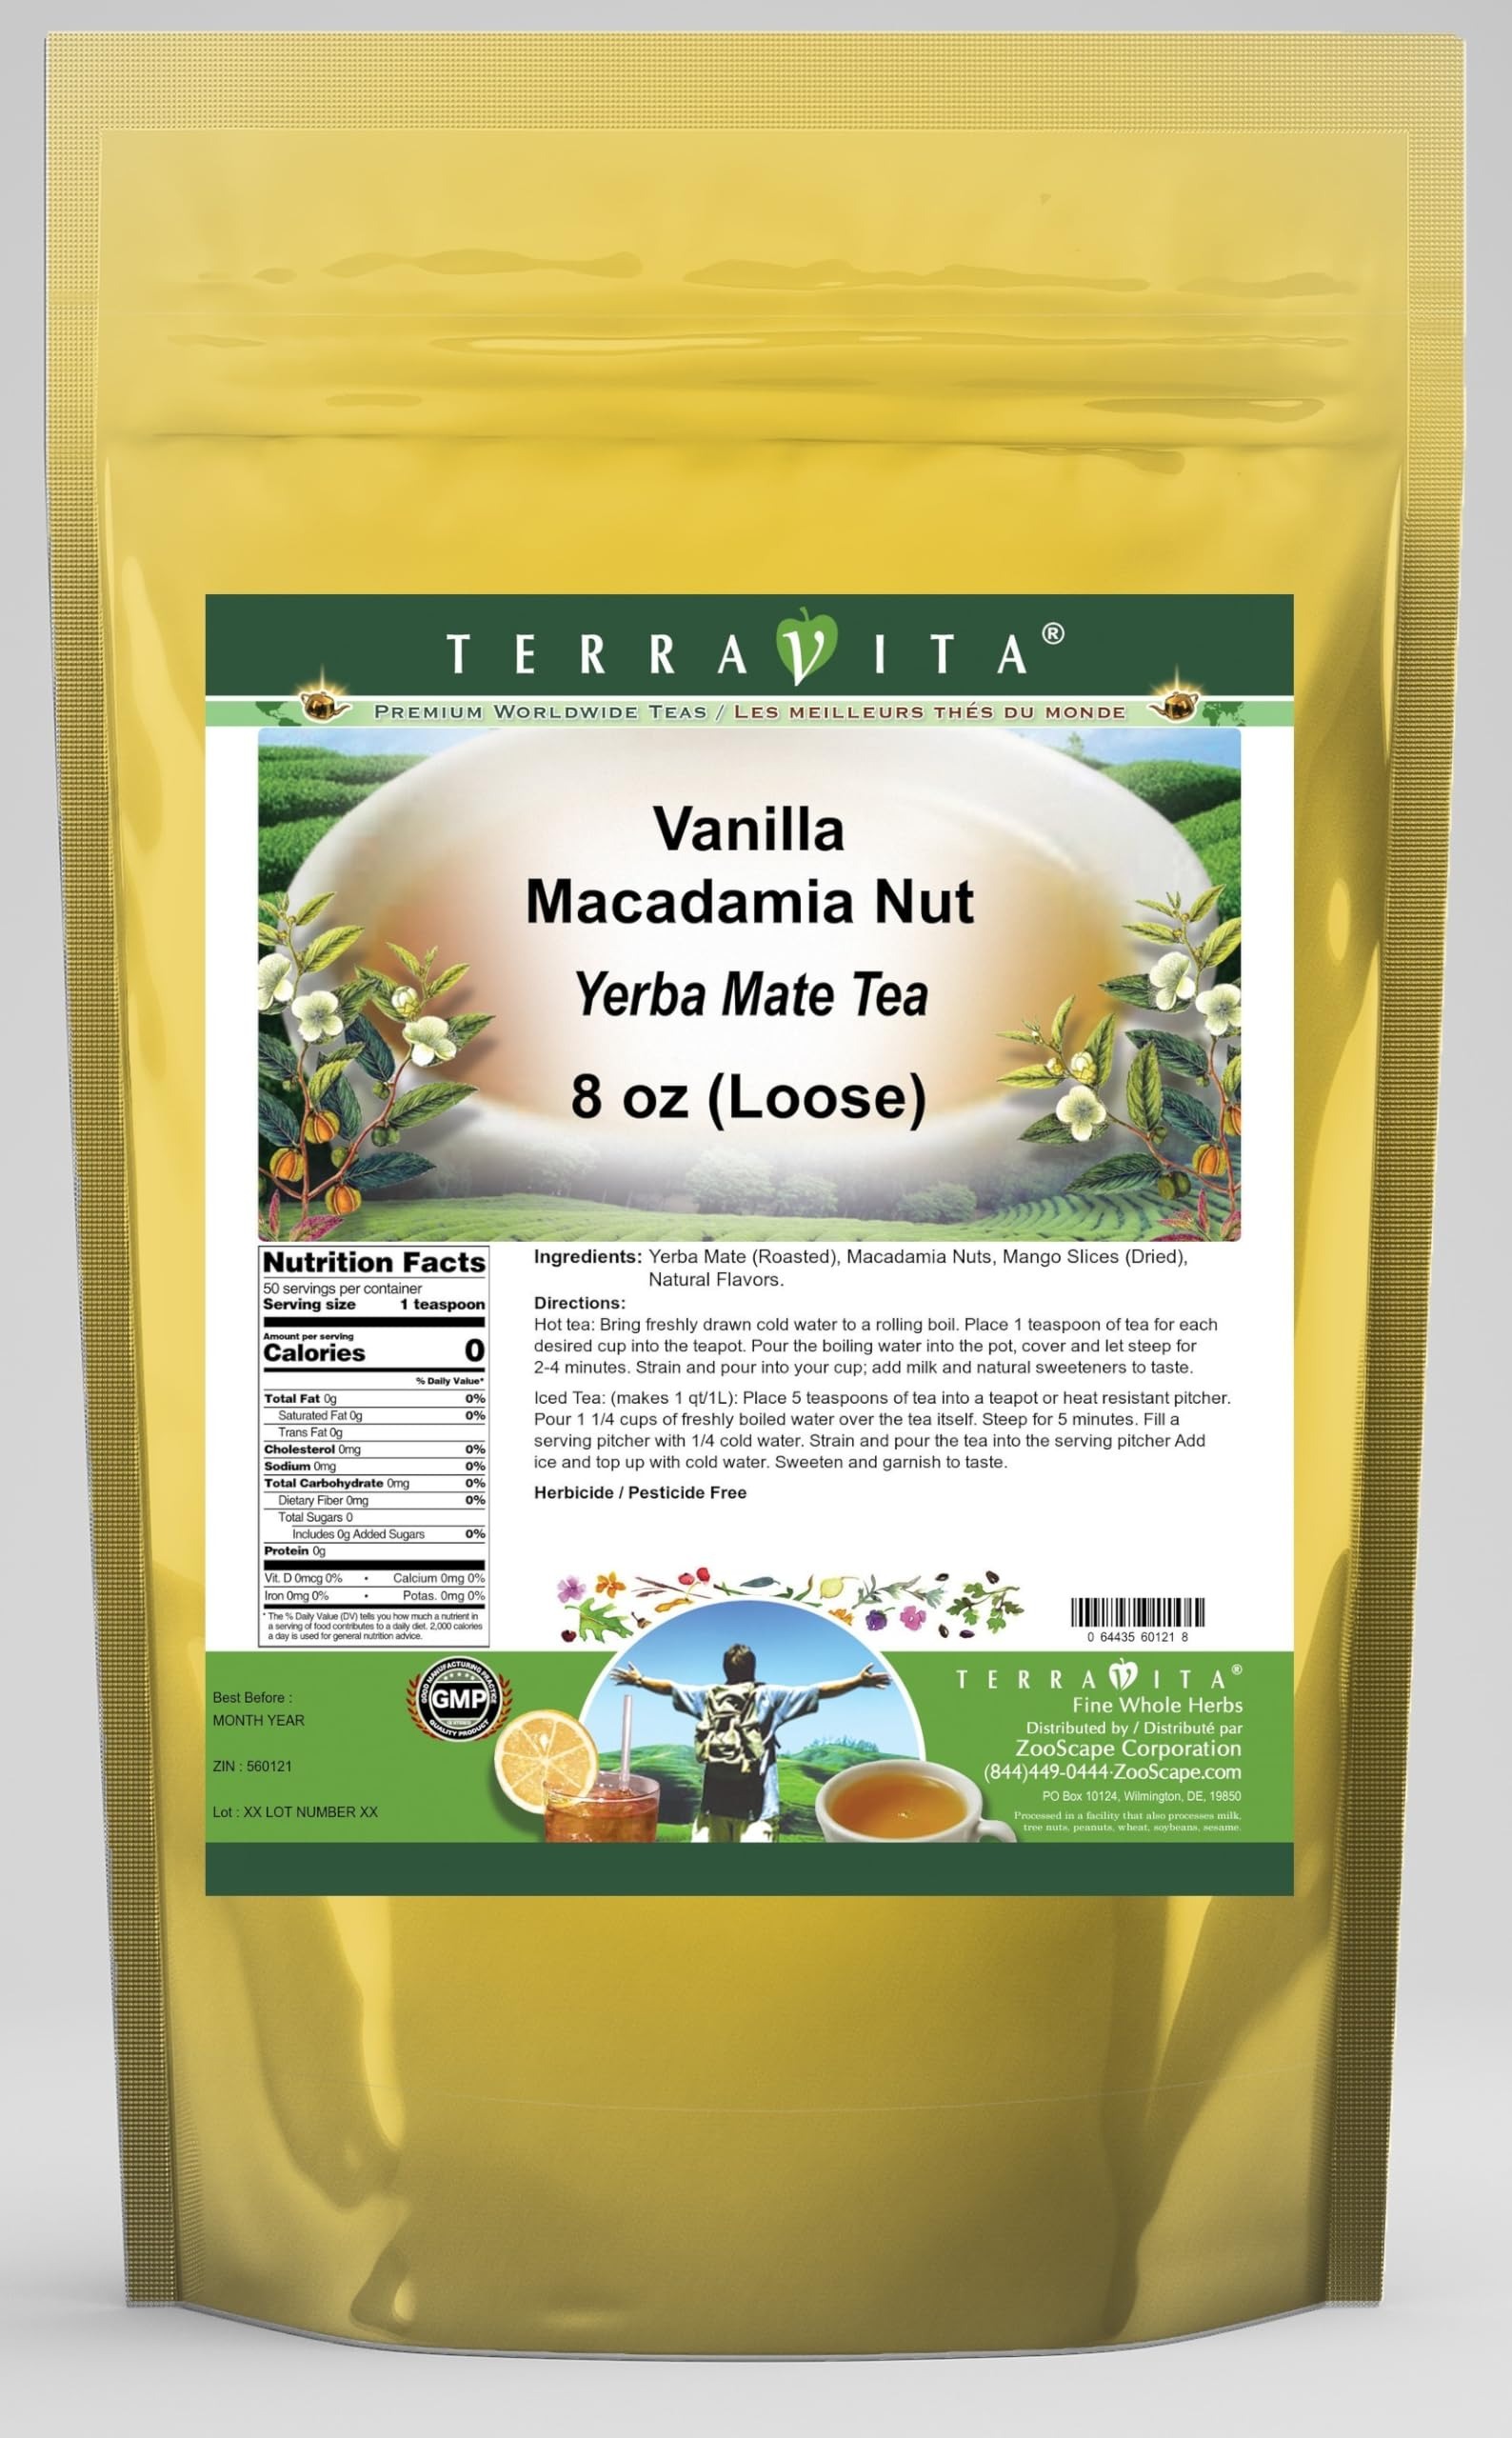
Item Name: Vanilla Macadamia Nut Yerba Mate Tea (Loose) (8 oz, ZIN: 560121)
Bullet Point 1: Our Vanilla Macadamia Nut Yerba Mate tea is a scrumptuous all-natural flavored Yerba Mate coffee substitute with Macadamia Nuts and Mango Slices that will refresh you with its terrific taste! You will enjoy the earthy and acidity-free Vanilla Macadamia Nut aroma and flavor again and again! - Ingredients: Yerba Mate, Macadamia Nuts, Mango Slices and Natural Vanilla Macadamia Nut Flavor.
Bullet Point 2: No fillers.
Bullet Point 3: Manufacturer: TerraVita
Bullet Point 4: Size: 8 oz
Bullet Point 5: Loose Leaf Yerba Mate Tea - Packed in a convenient upright pouch!
Product Description: Our Vanilla Macadamia Nut Yerba Mate tea is a scrumptuous all-natural flavored Yerba Mate coffee substitute with Macadamia Nuts and Mango Slices that will refresh you with its terrific taste! You will enjoy the earthy and acidity-free Vanilla Macadamia Nut aroma and flavor again and again! - Ingredients: Yerba Mate, Macadamia Nuts, Mango Slices and Natural Vanilla Macadamia Nut Flavor. - Hot tea brewing method: Bring freshly drawn cold water to a rolling boil. Place 1 teaspoon of tea for each desired cup into the teapot. Pour the boiling water into the pot, cover and let steep for 2-4 minutes. Strain and pour into your cup; add milk and natural sweeteners to taste. - Iced tea brewing method: (to make 1 liter/quart): Place 5 teaspoons of tea into a teapot or heat resistant pitcher. Pour 1 1/4 cups of freshly boiled water over the tea itself. Steep for 5 minutes. Fill a serving pitcher with 1/4 cold water. Strain and pour the tea into the serving pitcher Add ice and top up with cold water. Sweeten and garnish to taste. - TerraVita is an exclusive line of premium-quality, natural source products that use only the finest, purest and most potent ingredients found around the world. TerraVita is hallmarked by the highest possible standards of purity, potency, stability and freshness. All of our products are prepared with the highest elements of quality control, from raw materials through the entire manufacturing process, up to and including the moment that the bottles or bags are sealed for freshness and shipped out to you. Our highest possible standards are certified by independent laboratories and backed by our personal guarantee. - TerraVita exists to meet and ensure your family's health and wellness without the harmful effects of chemicals and health products. We strive to
Value: 8.0
Unit: Ounce

Price: 26.14